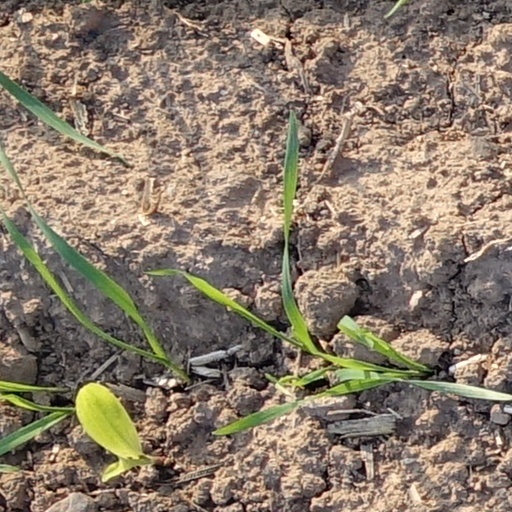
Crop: wheat